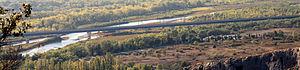
La Durance est une rivière du sud-est de la France se jetant dans le Rhône, dont elle est le deuxième affluent après la Saône pour la longueur et le troisième après la Saône et l’Isère pour le débit. Longue de 323,8 km, la Durance est la plus importante rivière de Provence.